Janie Fricke

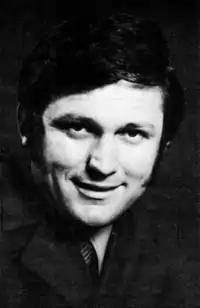
Fricke collaborated with Johnny Duncan on several songs.

Fricke's musical style is rooted in the country genre. She also incorporated elements of pop, adult contemporary and country pop. During her career, Fricke shifted between different styles as she worked with different producers. Her early Columbia singles were geared towards classic country, but she shifted towards country pop and adult contemporary with songs like "It Ain't Easy Bein' Easy", "Tell Me a Lie", and "If the Fall Don't Get You". Writers have described her style in terms of likability. Authors Mary A. Bufwack and Robert K. Oermann explained in 2003, "Janie was the sweet, smiley-voiced singer of likeable radio hits who tried to vamp up her image with flashy costumes and bouncy choreography. When the dust settled, she was still a sweet singer of likeable radio hits." AllMusic's Mark Deming remarked, "Though her most popular songs were rooted in country, she also had a gift for pop songs, and she could incorporate adult contemporary sounds into her recordings and still let her personality shine."